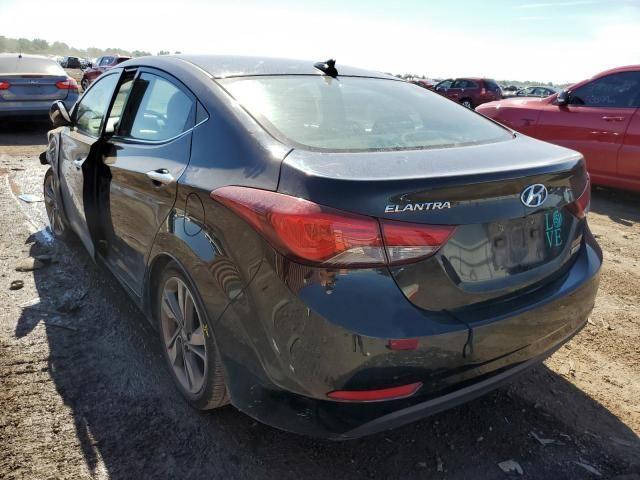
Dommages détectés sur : porte avant gauche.
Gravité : mineur